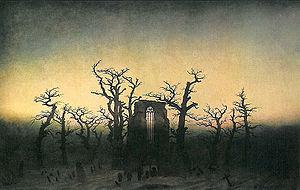
Jane Austen [ˈd͡ʒeɪn ˈɒstɪn], née le 16 décembre 1775 à Steventon, dans le Hampshire en Angleterre, et morte le 18 juillet 1817 à Winchester, dans le même comté, est une femme de lettres anglaise.